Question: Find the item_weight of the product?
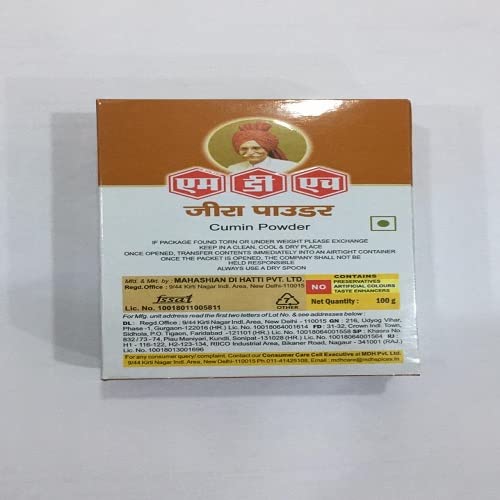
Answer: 100 gram